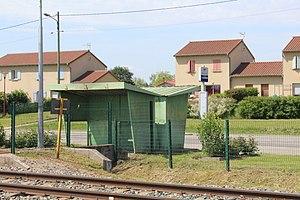
Gare de Saint-Jean-sur-Veyle sur la ligne Ambérieu - Mâcon.
Saint-Jean-sur-Veyle est une commune française, située dans le département de l'Ain en région Auvergne-Rhône-Alpes. Peuplée de 1149 habitants en 2017, elle fait partie de la Bresse savoyarde non loin de la Dombes, du Mâconnais et du Beaujolais et connaît une croissance démographique depuis quelques années.